Challenge Cup

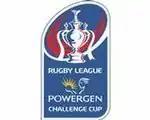
Challenge Cup logo during the Powergen sponsorship era

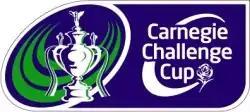
Challenge Cup logo during the Carnegie sponsorship era

The Challenge Cup has been sponsored since 1980, with the sponsor being able to determine the cup's sponsorship name. There have been eight sponsors with Betfred being the current sponsors.